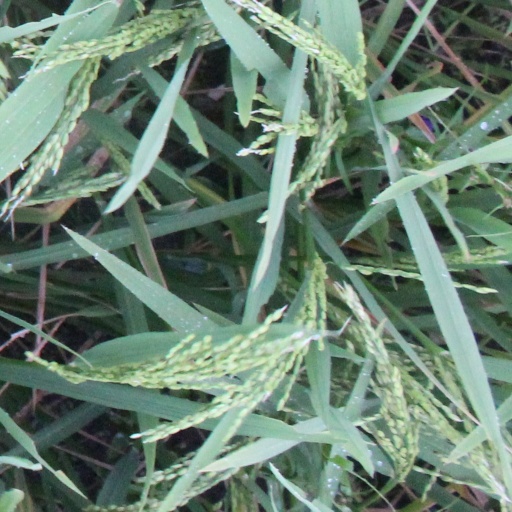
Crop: rice